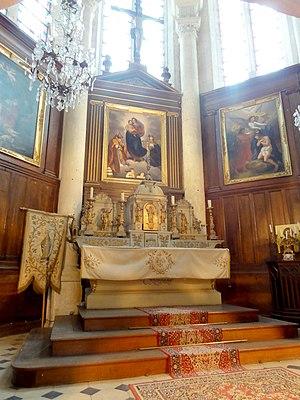
Chœur, maître-autel et retable.
L'église Notre-Dame des Champs, officiellement dédiée à Notre-Dame-de-l'Assomption, est une église catholique paroissiale située à Maffliers, dans le Val-d'Oise, en France. Elle remplace probablement une ancienne chapelle dédiée à Saint-Blaise. L'église paroissiale primitive était la chapelle Notre-Dame-des-Champs, qui se situait rue de Beaumont, et qui a été démolie en 1793. Seule une statue en bois de la Vierge à l'Enfant du début du XIVᵉ siècle en subsiste. Restaurée en 1875, elle est installée dans l'église, et connue désormais comme Notre-Dame-des-Champs, ce qui explique le vocable d'usage de l'église. Celle-ci se compose d'un clocher de 1574 ; d'une haute nef unique bâtie dans un délai de neuf mois en 1859 ; et d'un chœur Renaissance avec deux chapelles latérales et abside pentagonale des années 1554-1556. Ses parties orientales sont remarquables, et d'une facture élégante, et se caractérisent par les hautes colonnes engagées supportant la voûte de l'abside, et ses chapiteaux d'ordre dorique et corinthien, surmontés de sections d'entablement. L'extérieur est également soigné.